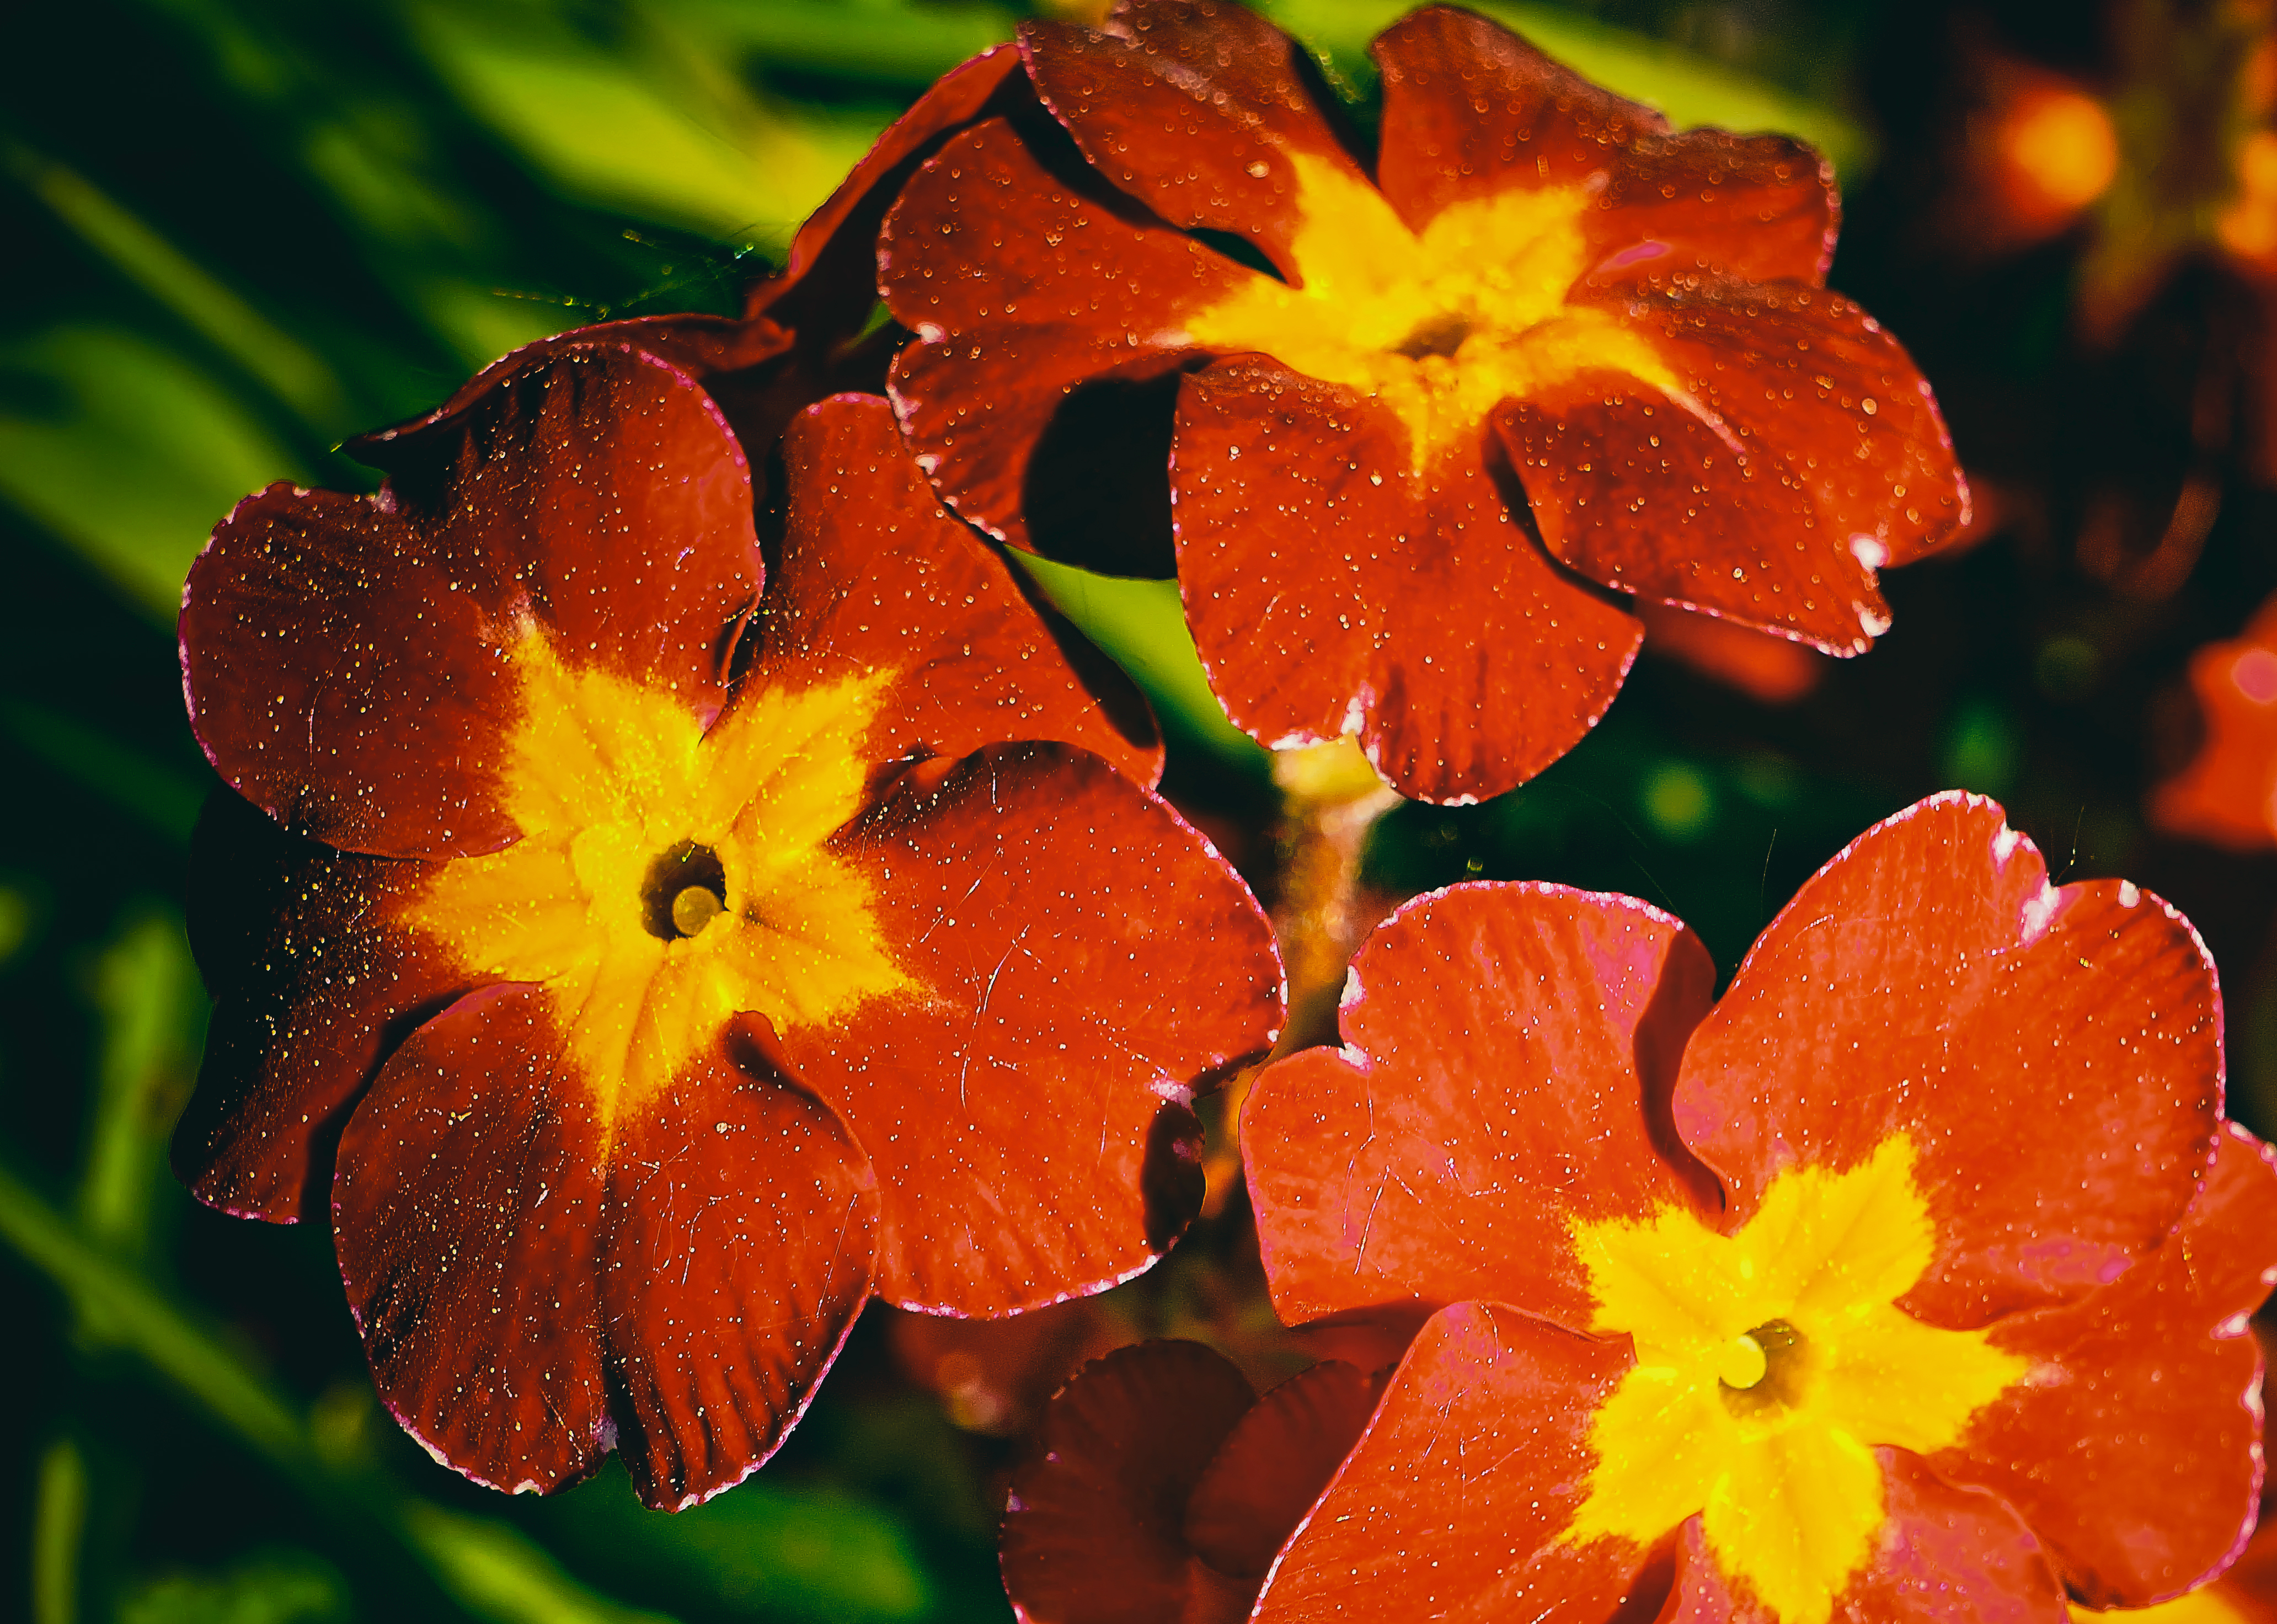
plant, leaf, flower, petal, red, autumn, botany, yellow, garden, flora, plants, wildflower, flowers, close up, finland, helsinki, viikki, gardenia, macro photography, flowering plant, annual plant, plant stem, land plant